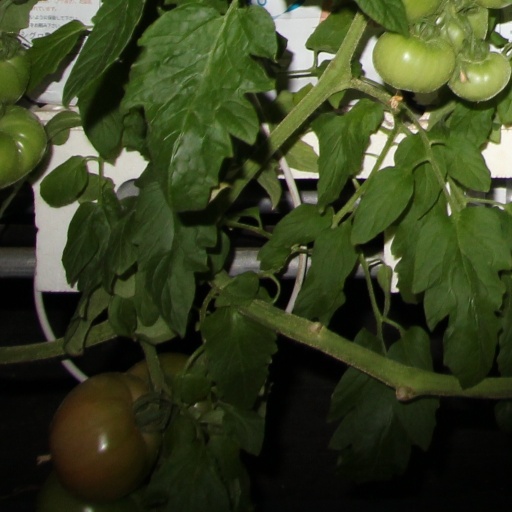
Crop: tomato